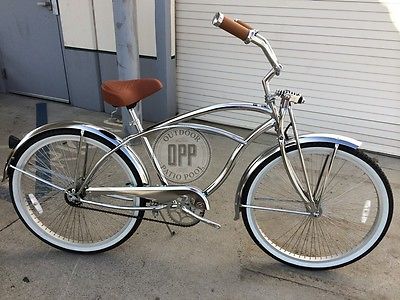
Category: bicycle